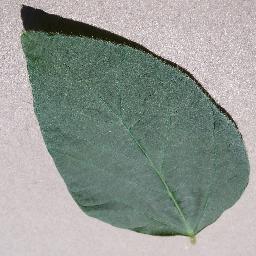
Label: Soybean___healthy